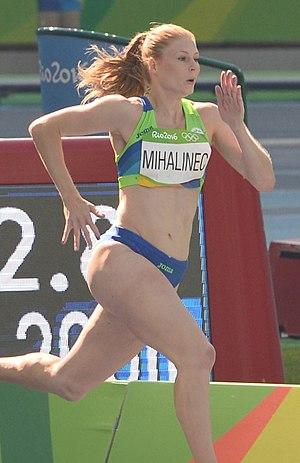
Maja Mihalinec dans la 1er série du 200m aux JO de Rio 2016
Maja Mihalinec est une athlète slovène, spécialiste du sprint.